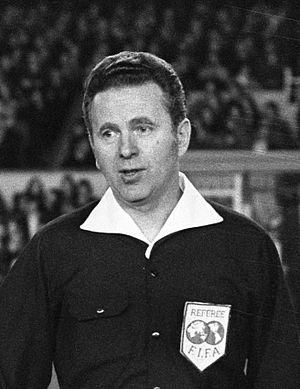
Ferdinand Marschall, né le 19 février 1924 à Temesvár en Roumanie et mort en novembre 2006 à Waldzell, était un arbitre autrichien de football. Il débuta en 1948, puis arbitra en première division en 1953 et fut arbitre international de 1967 à 1974. Après sa carrière d'arbitre il fut de 1981 à 1996 président de la Commission des arbitres de l'Association autrichienne de football.